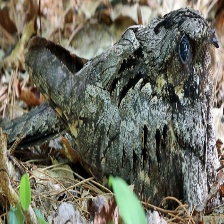
Species: EASTERN WIP POOR WILL
Scientific name: ANTROSTOMUS VOCIFERUS